Lahinch

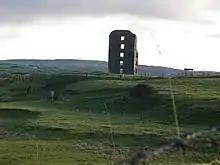
Dough Castle tower ruins

Several earth forts in the area indicate that the area was inhabited in ancient times, the most prominent of which is on the northern side of the hill above the village along the road to Ennistymon.